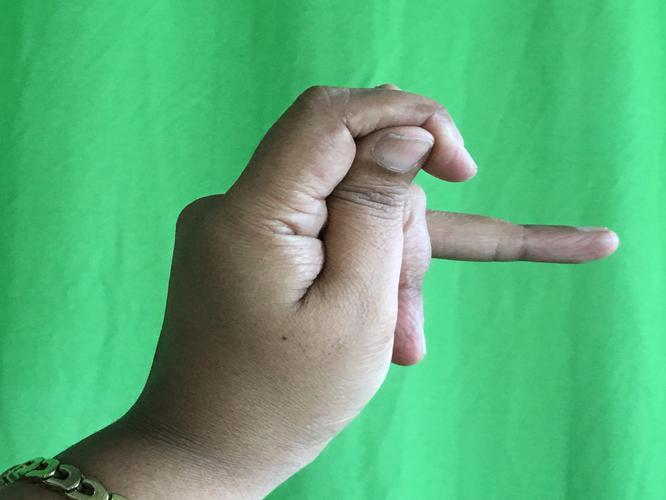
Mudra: Katakamukha_3
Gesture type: single_hand